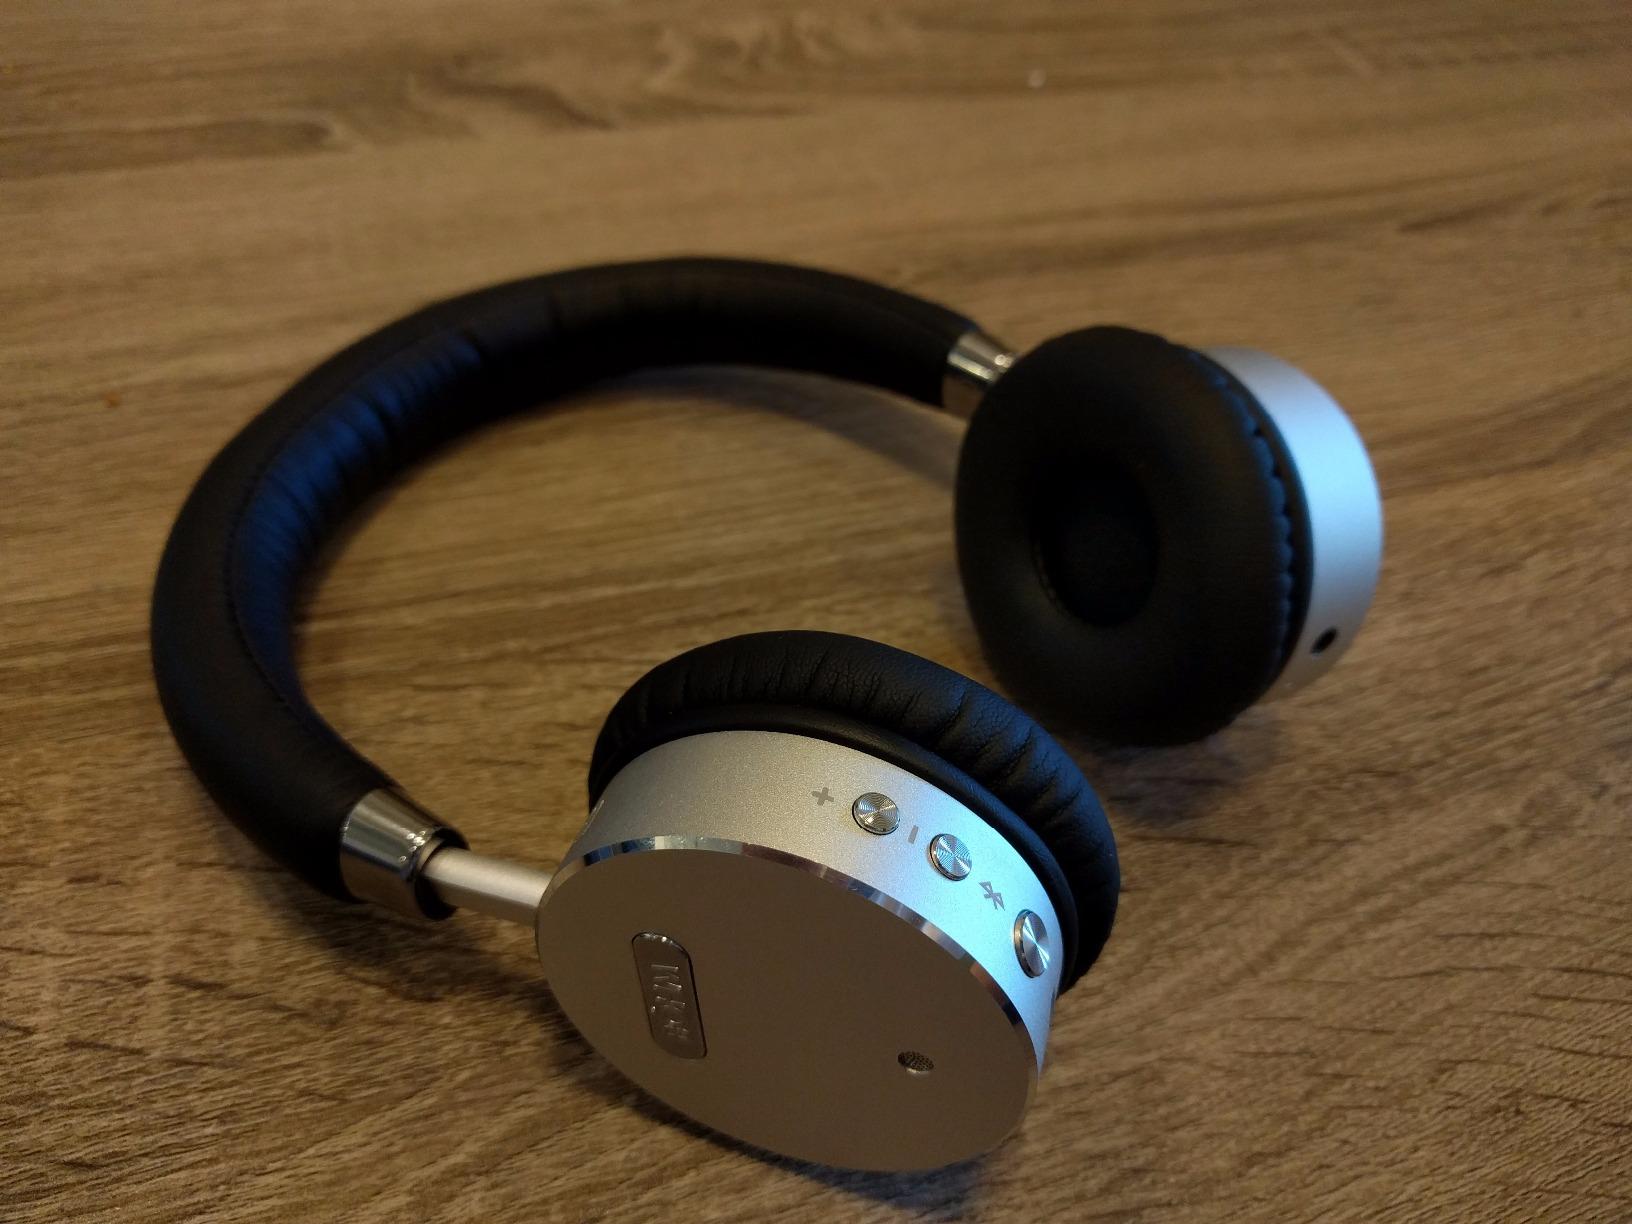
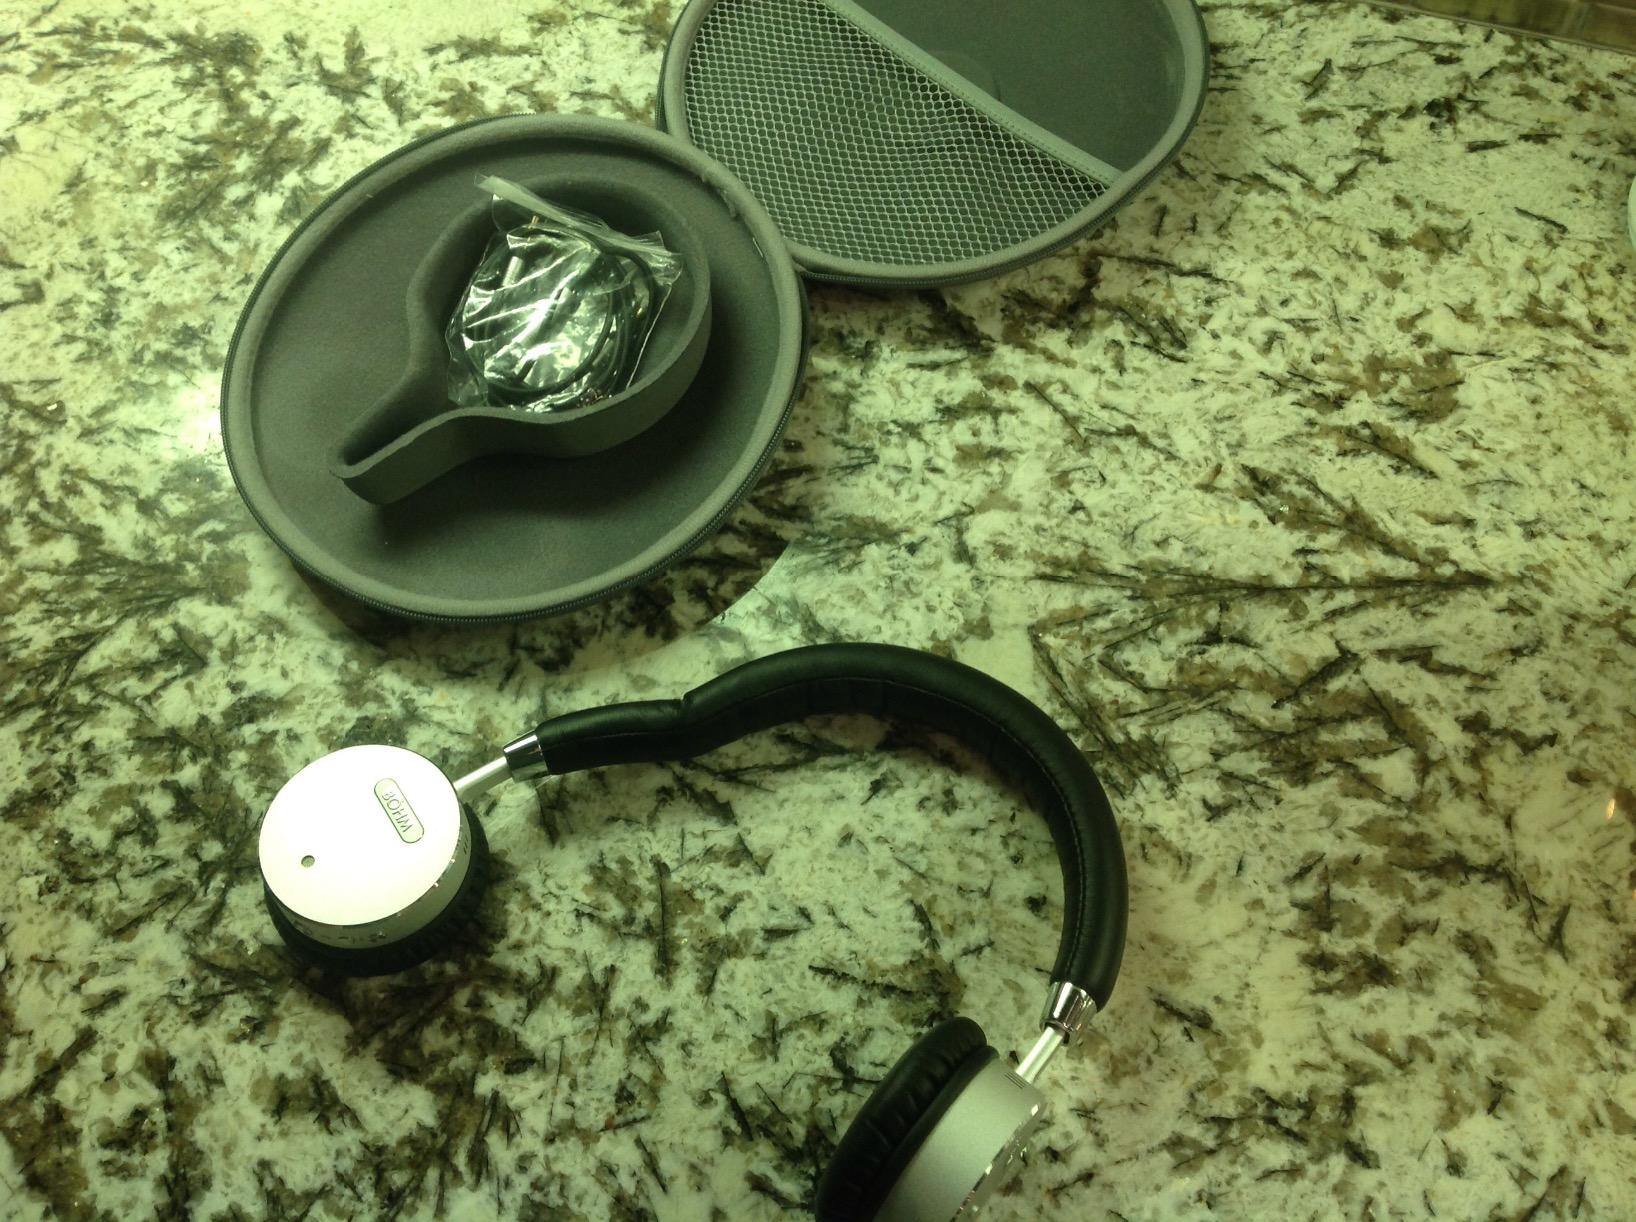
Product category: headphones
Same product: yes